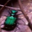
Label: beetle